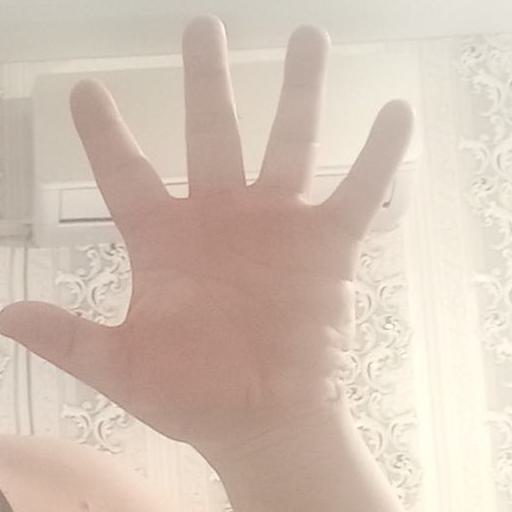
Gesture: palm